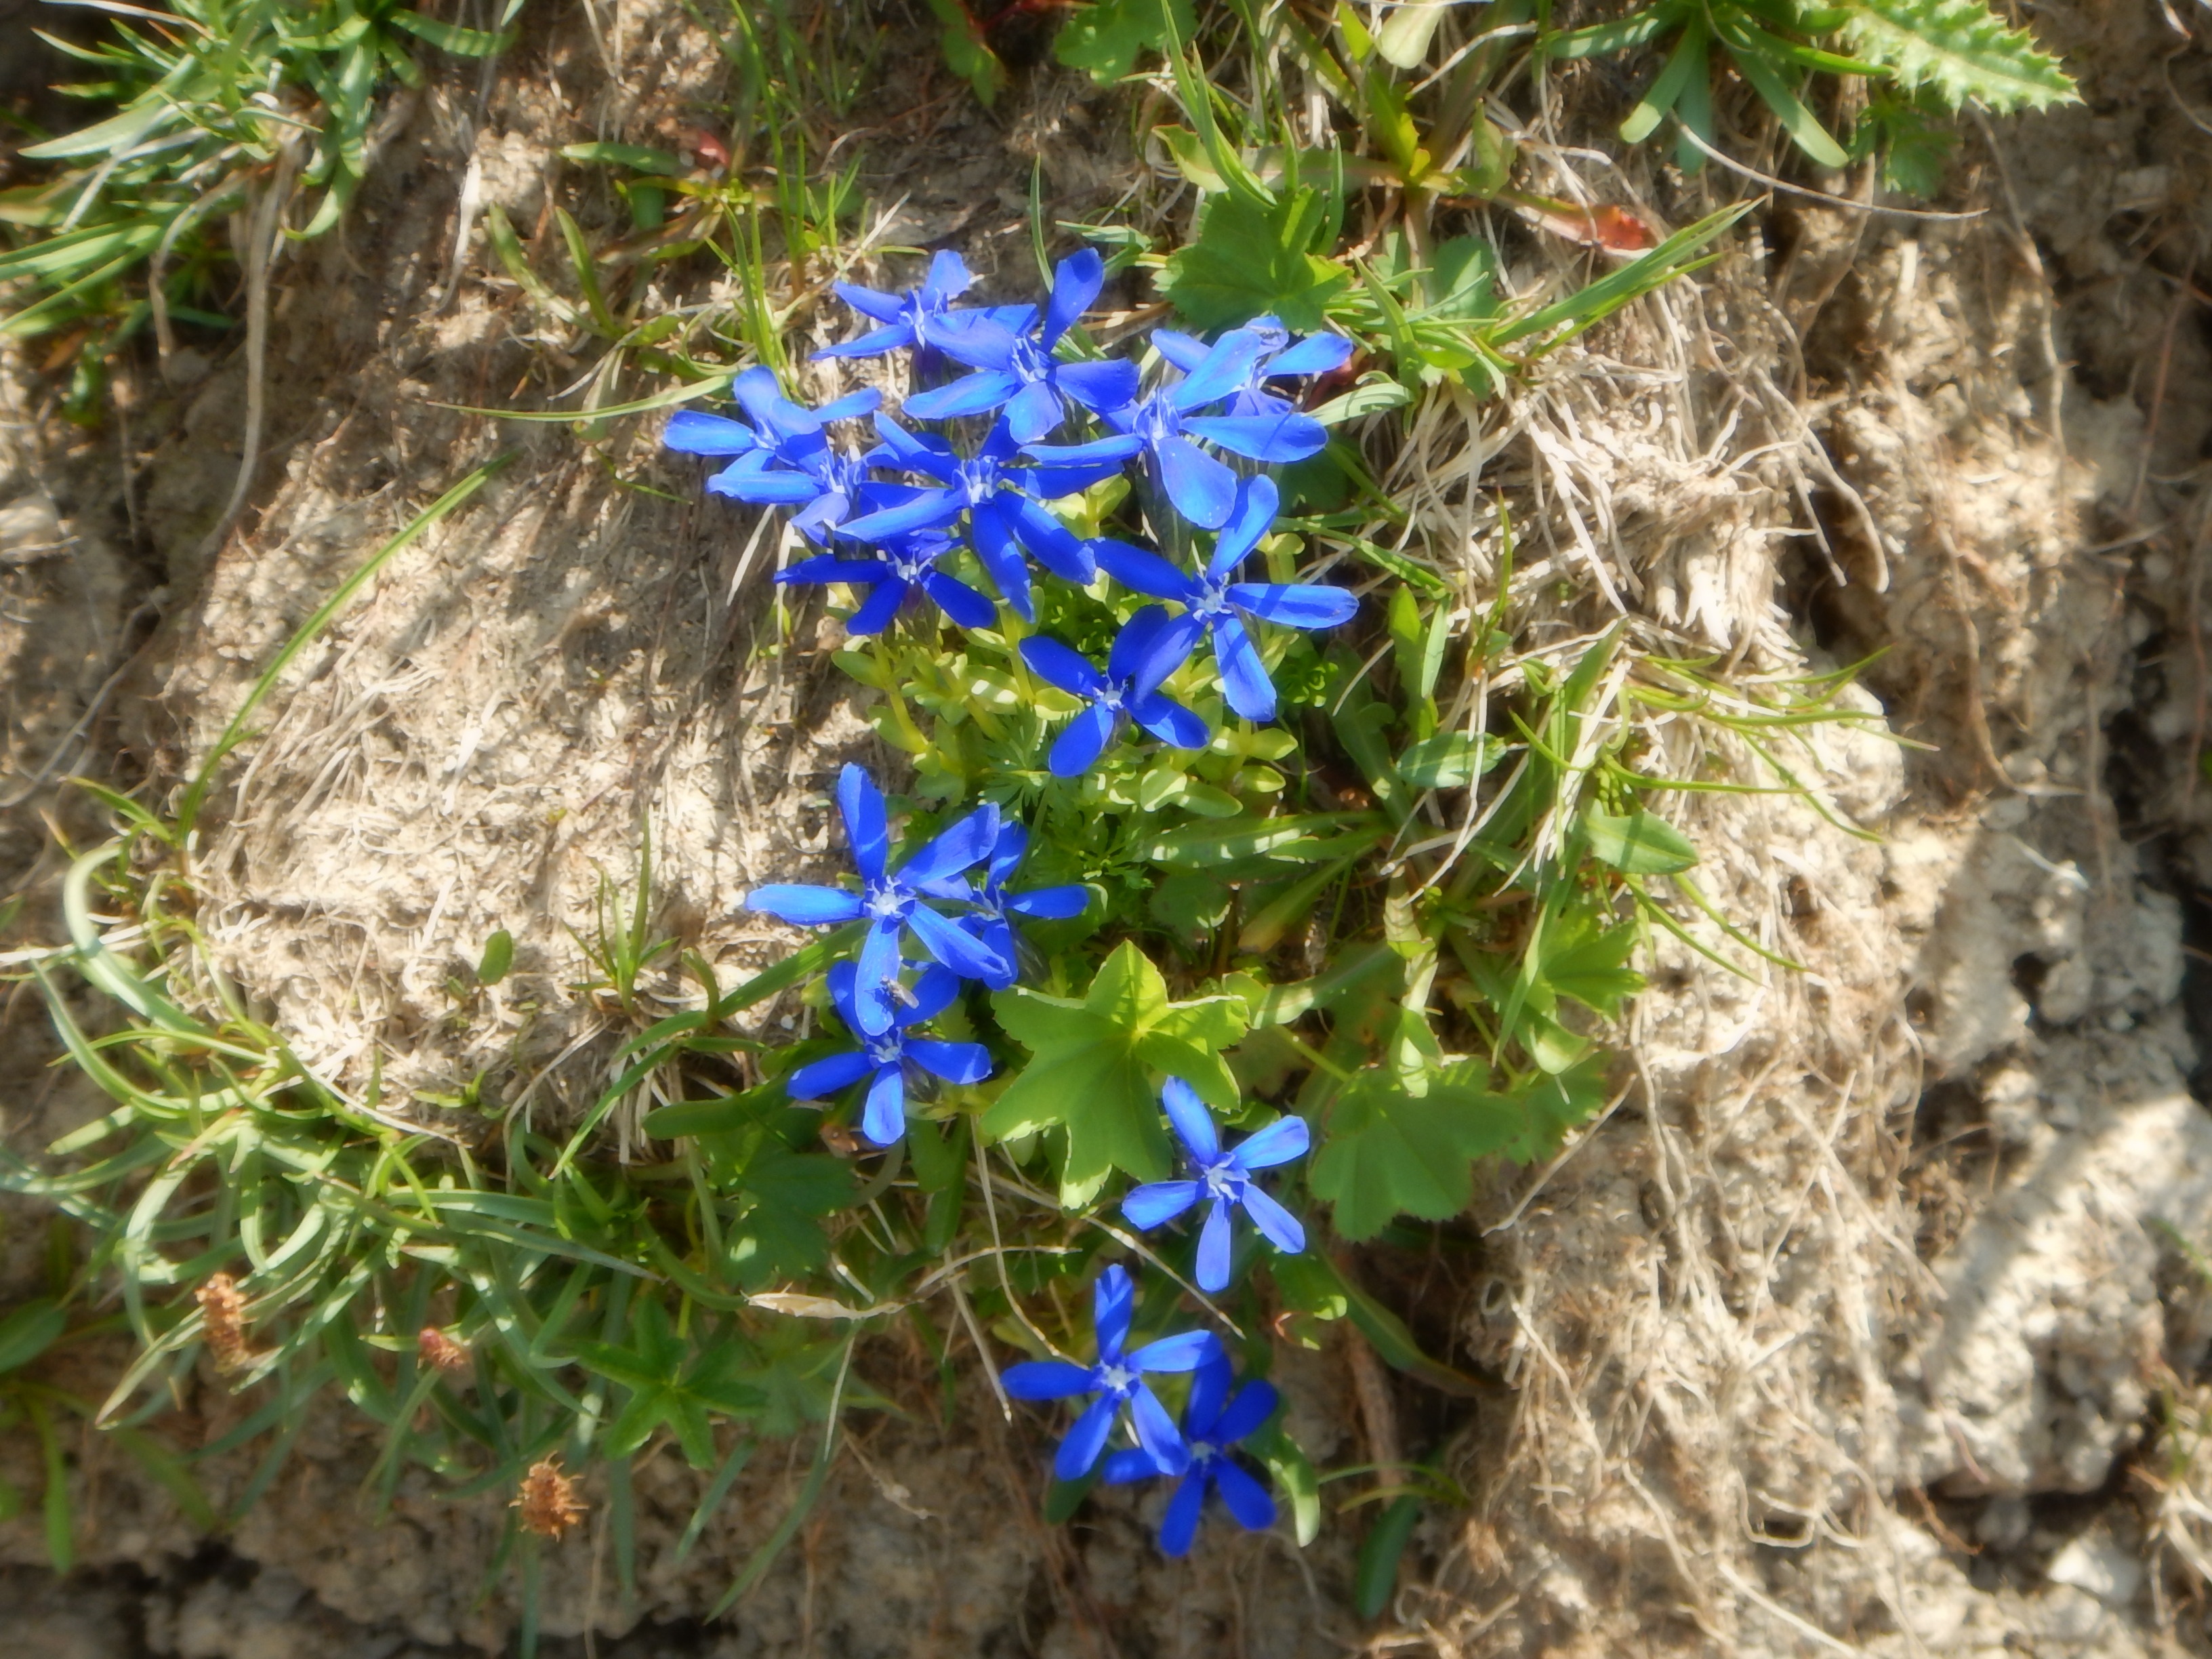
plant, flower, botany, flora, wildflower, shrub, gentian, summer flowers, flowering plant, alpine flower, bellflower family, alpine gentian, annual plant, land plant